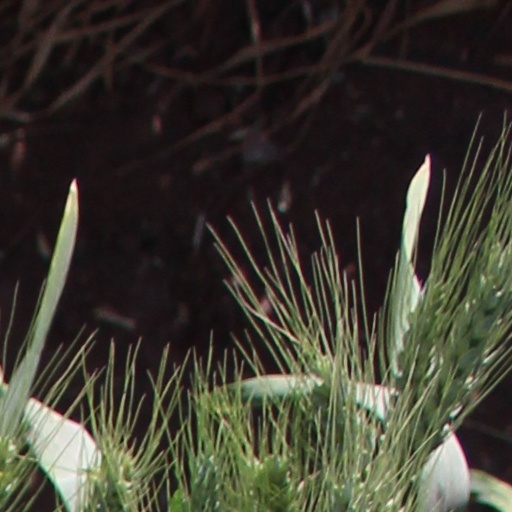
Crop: wheat